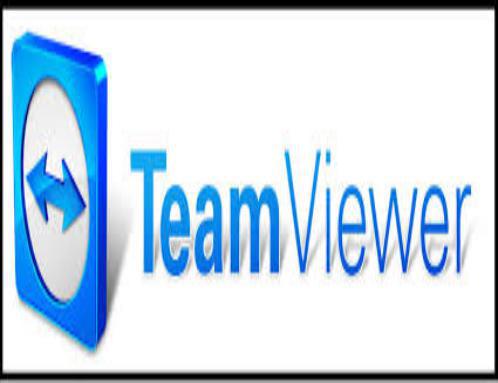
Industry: Others